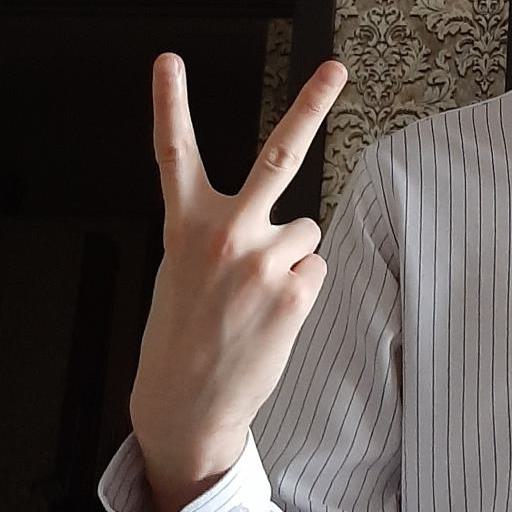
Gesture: peace_inverted